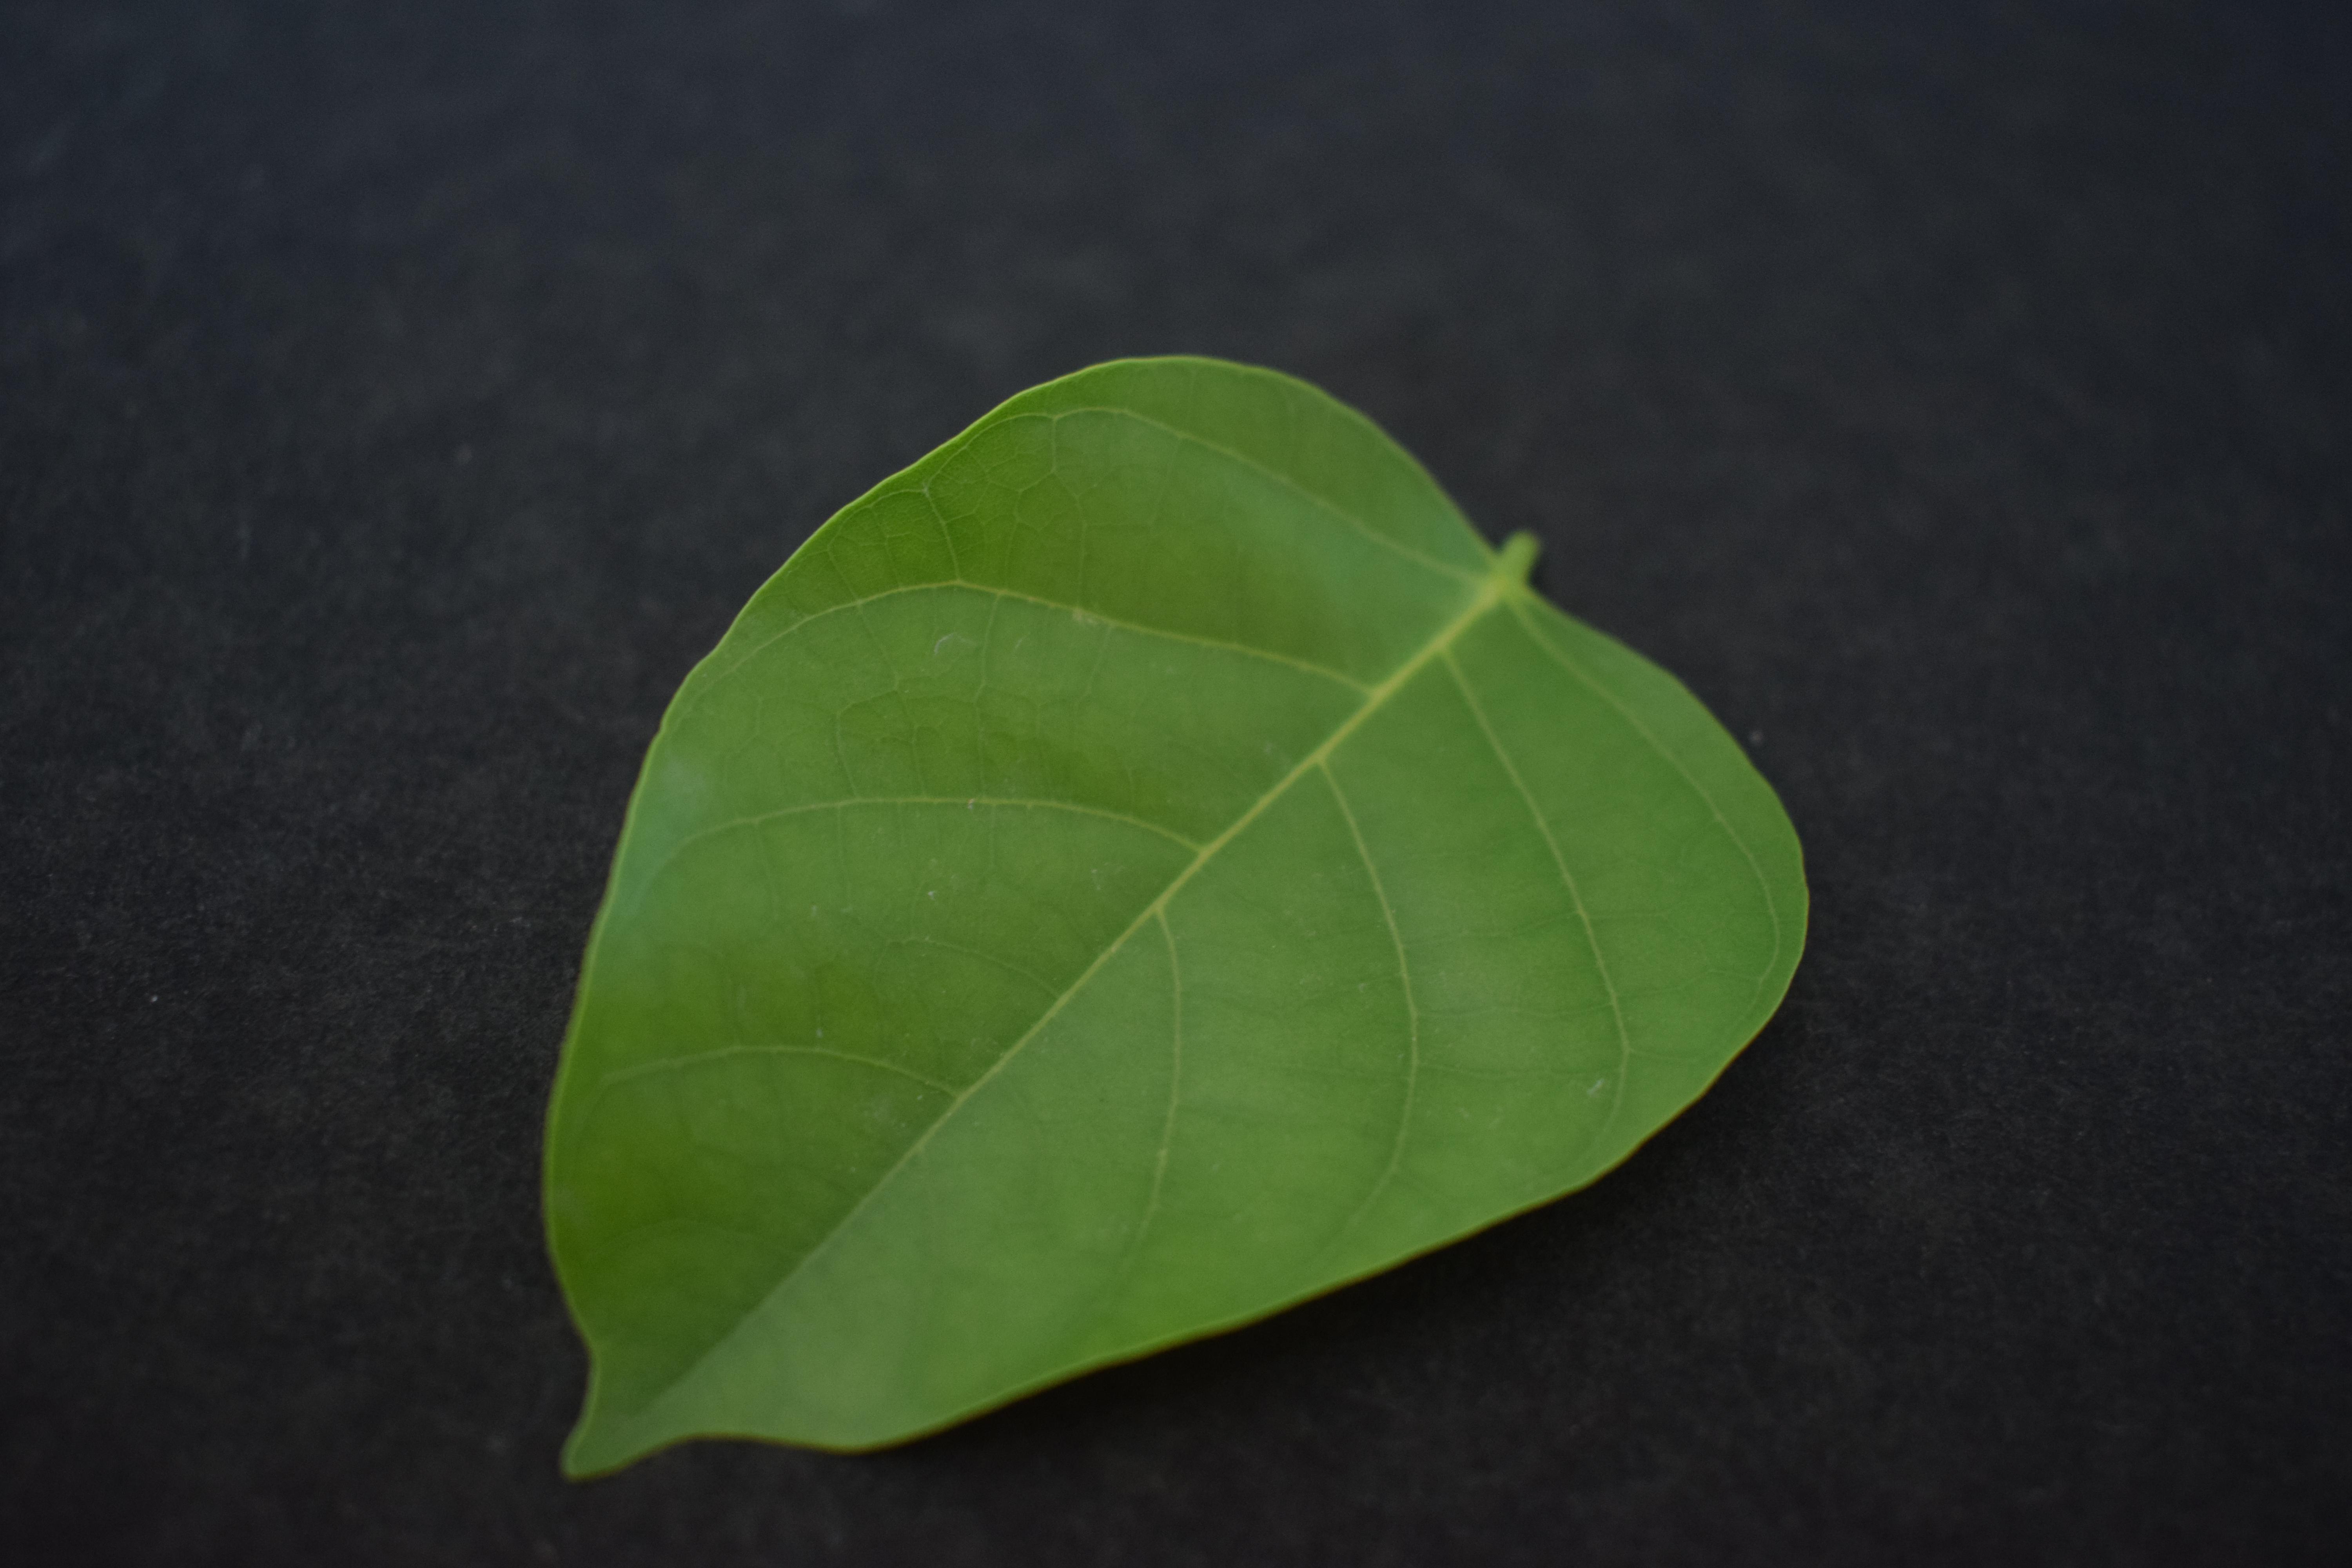
Plant species: Pongamia Pinnata